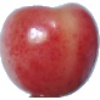
Label: Cherry Rainier 1